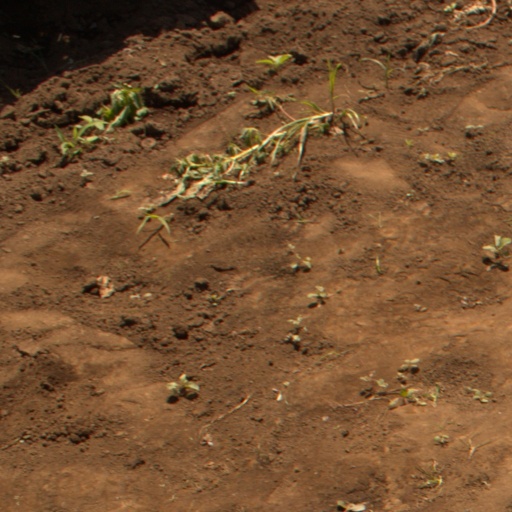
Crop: soybean